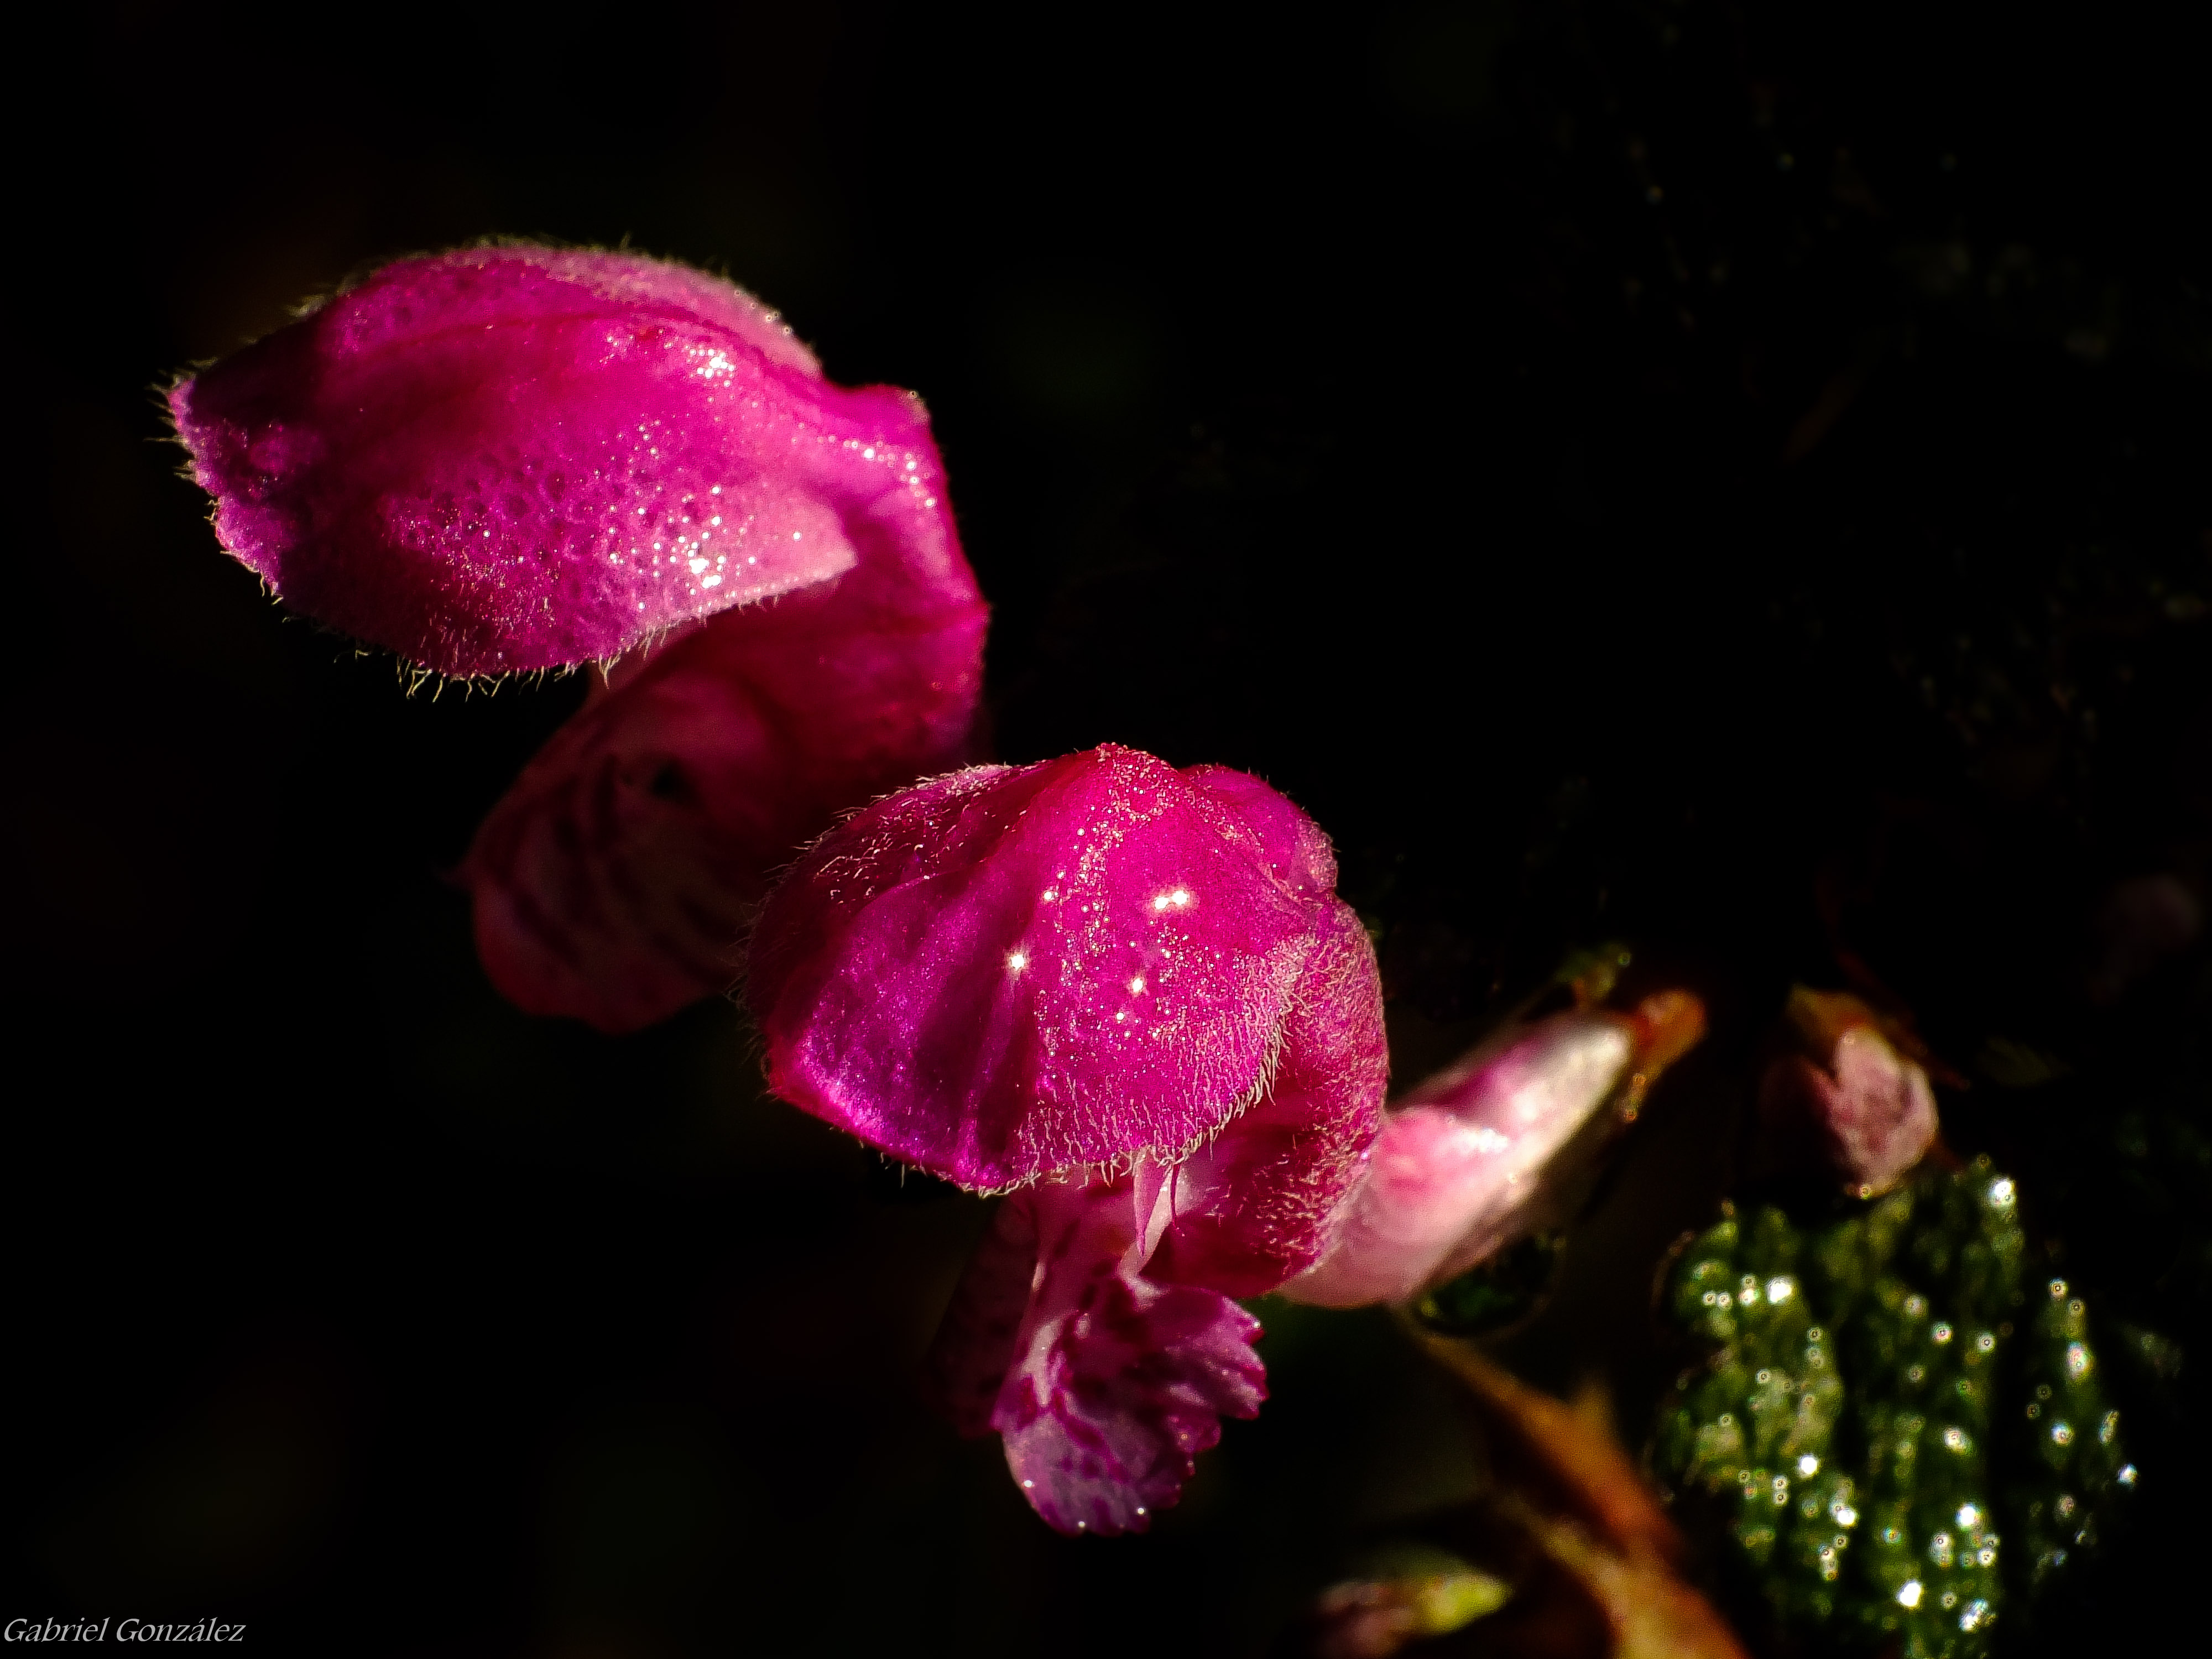
nature, blossom, plant, photography, leaf, flower, petal, red, macro, pink, flora, flowers, close up, naturaleza, flores, ggl1, gaby1, xovesphoto, gphoto, raynox250, fujifilmxs1, macro photography, flowering plant, land plant